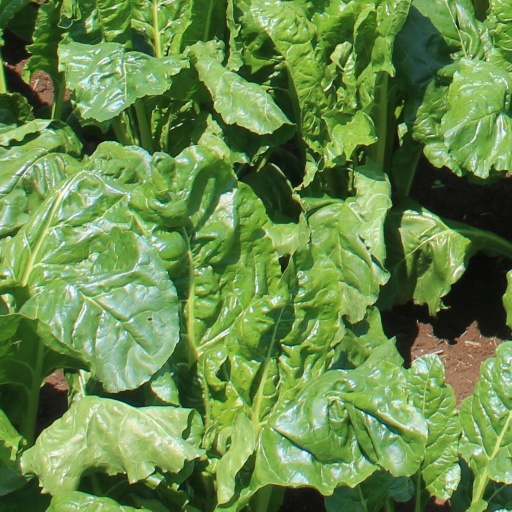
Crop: sugar beet